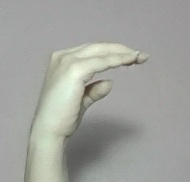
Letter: jeem